Pierangelo Bincoletto

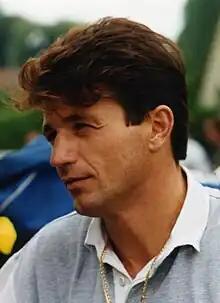
Pierangelo Bincoletto

Pierangelo Bincoletto (born 14 March 1959) is an Italian former professional racing cyclist. He rode in two editions of the Tour de France and seven editions of the Giro d'Italia. He also competed in two events at the 1980 Summer Olympics.